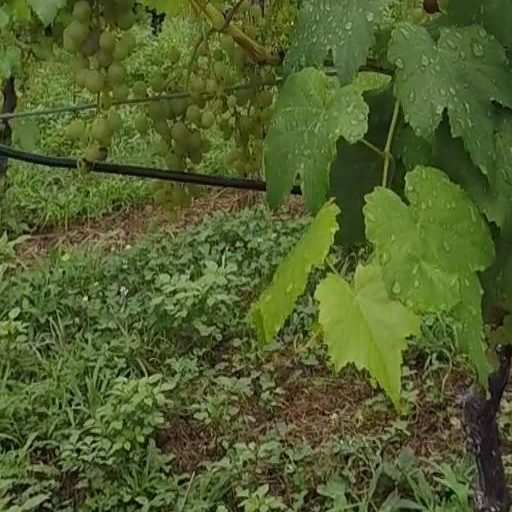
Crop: grape